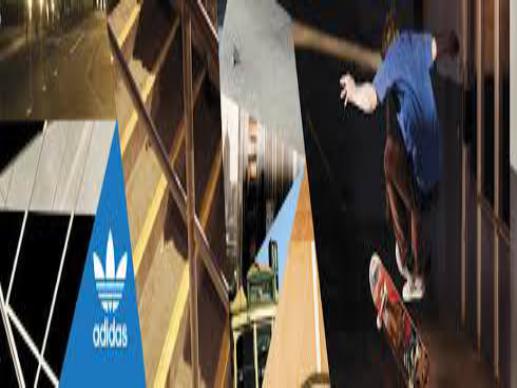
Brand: Adidas SB
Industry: Clothes